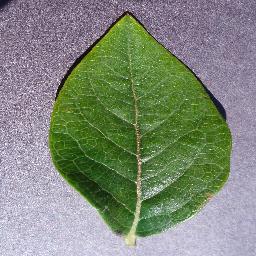
Label: Blueberry___healthy